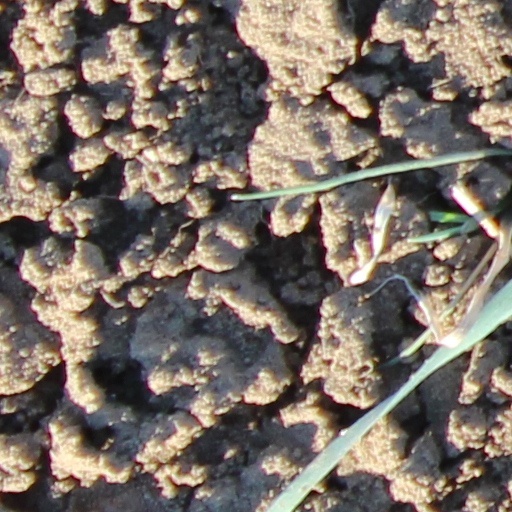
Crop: wheat